Tanguy Ringoir

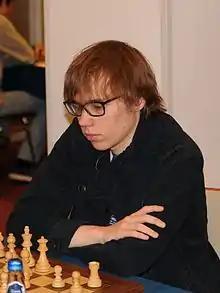
Ringoir in 2013

In 2012 and 2014, Ringoir played for Belgium in the 40th and 41st Chess Olympiads. He also won the 2012, 2013, and 2016 Belgian Chess Championships and the 2013 Belgian Blitz Championship.